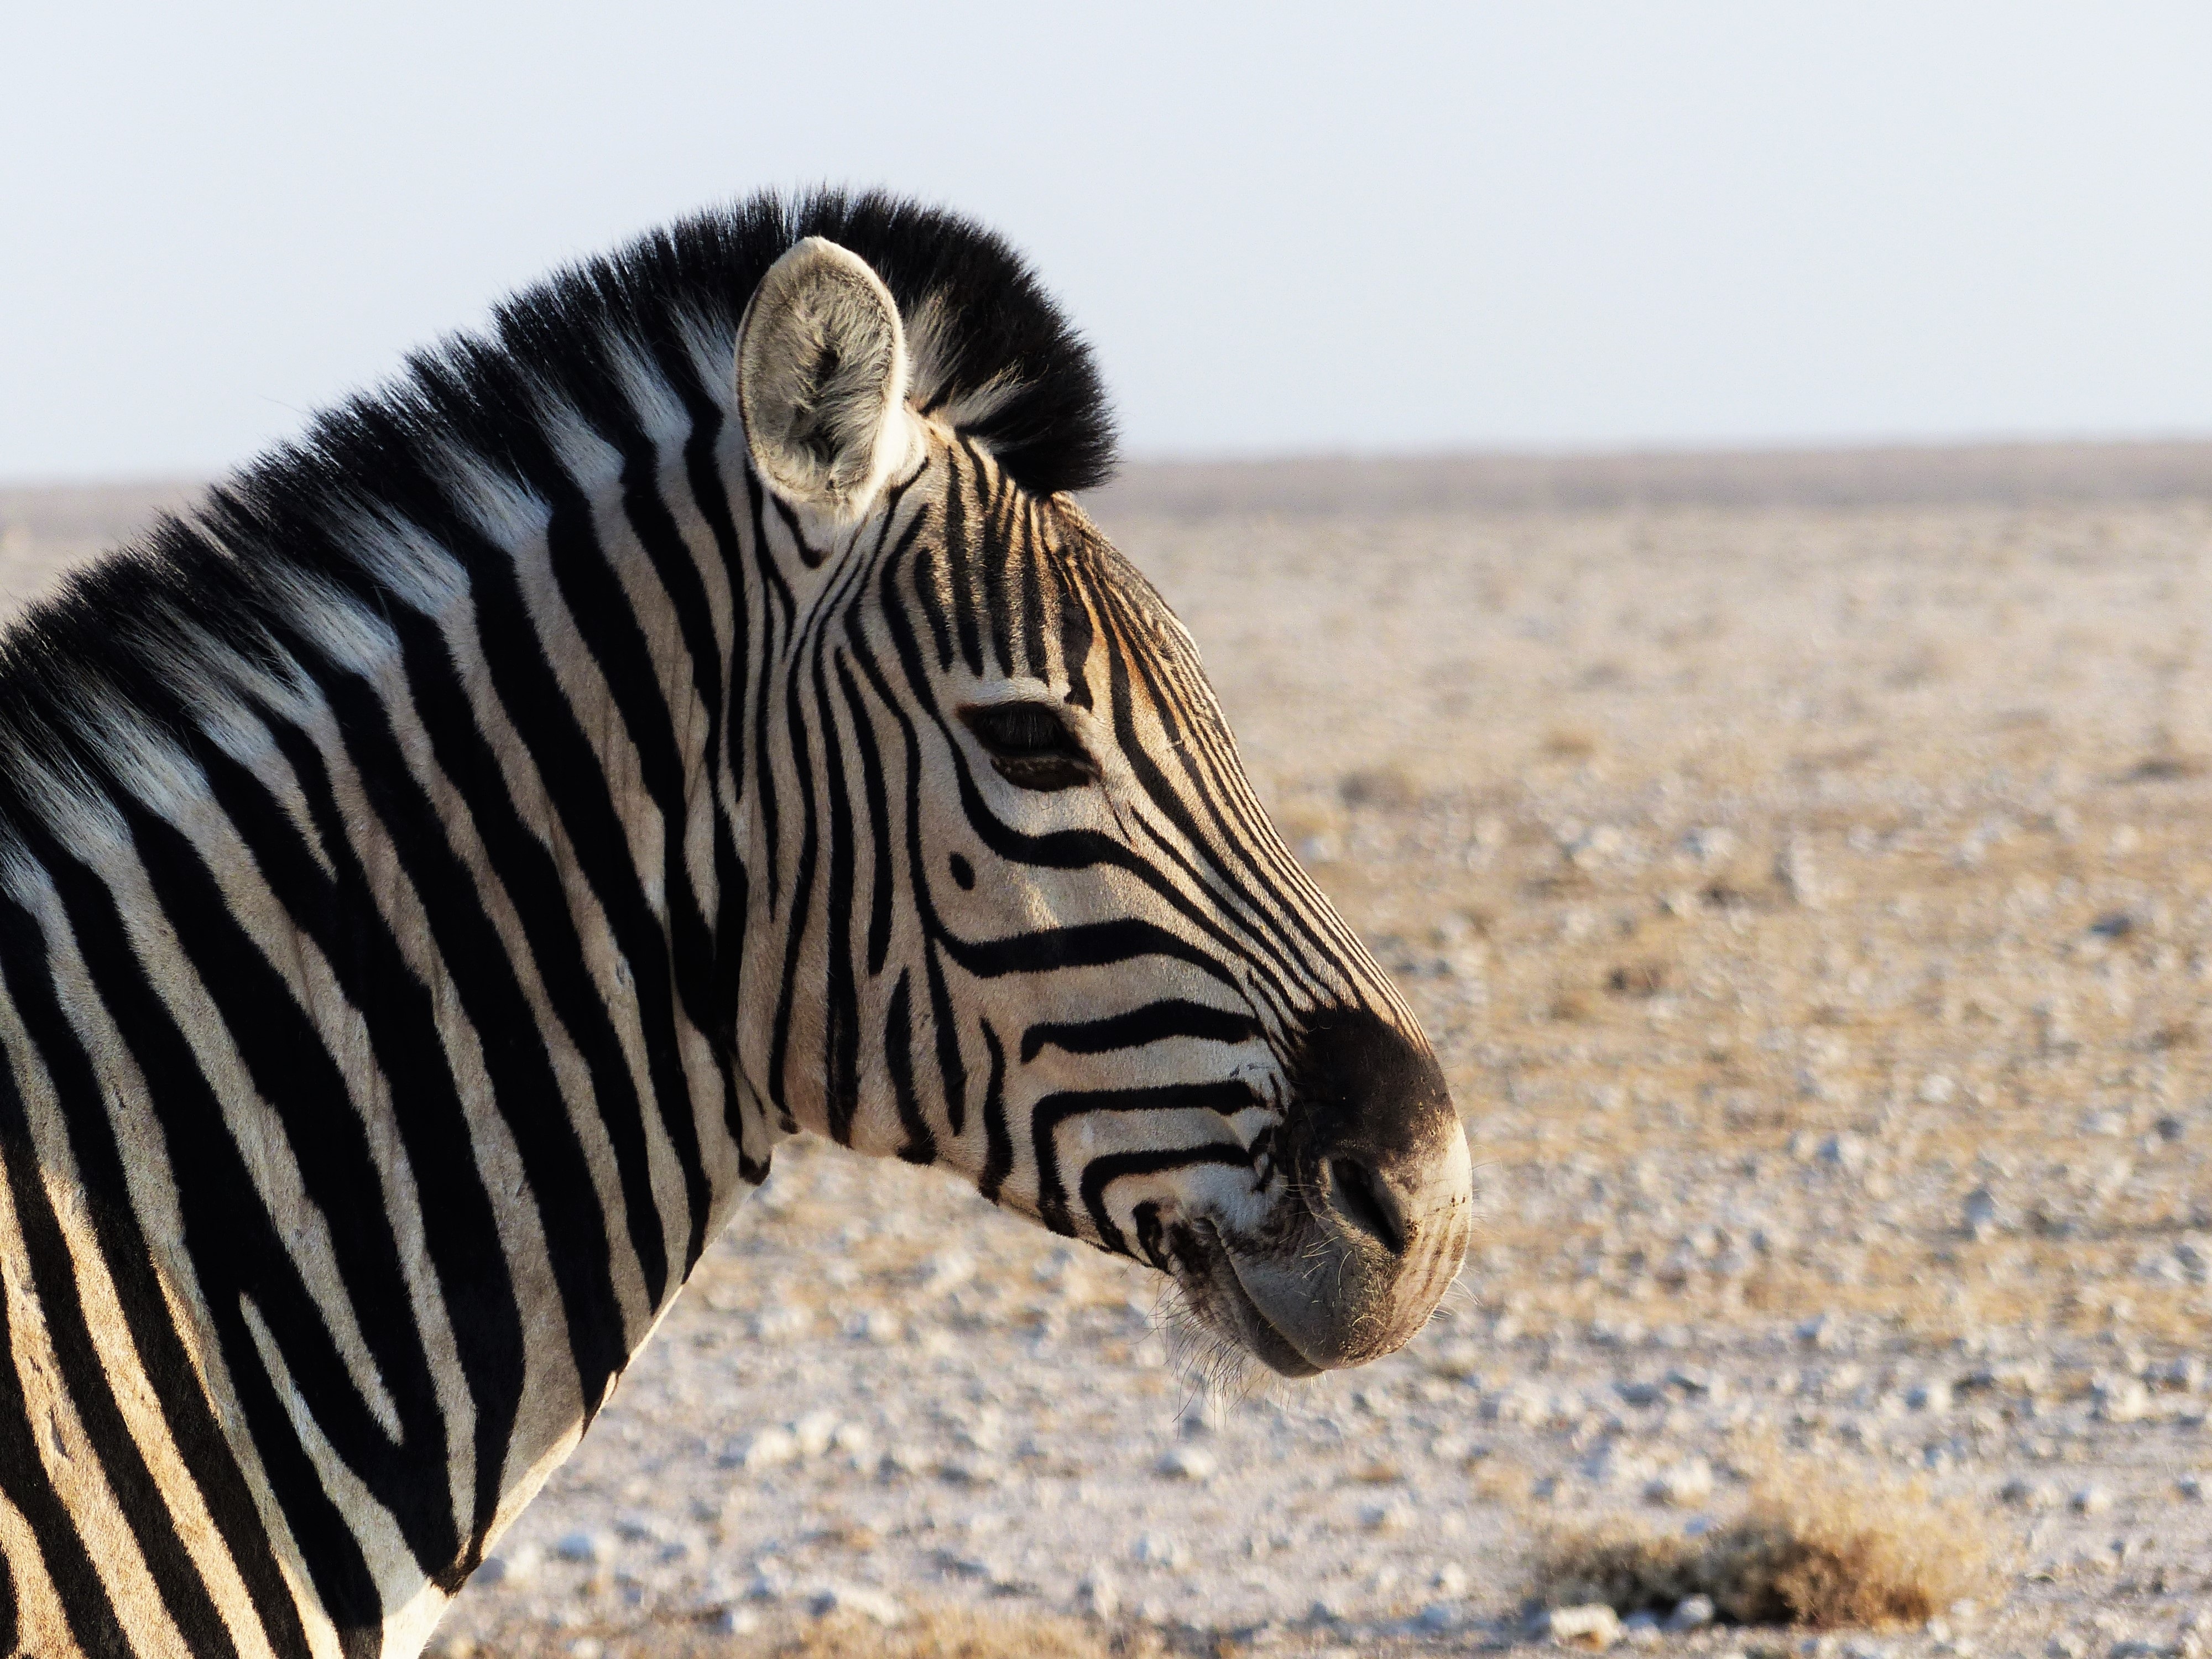
nature, black and white, animal, wildlife, wild, africa, mammal, mane, close, national park, fauna, savanna, zebra, striped, close up, wild animal, drawing, stripes, vertebrate, zebra crossing, safari, namibia, wild live, zebra stripes, etosha, black and white striped, horse like mammal, mustang horse